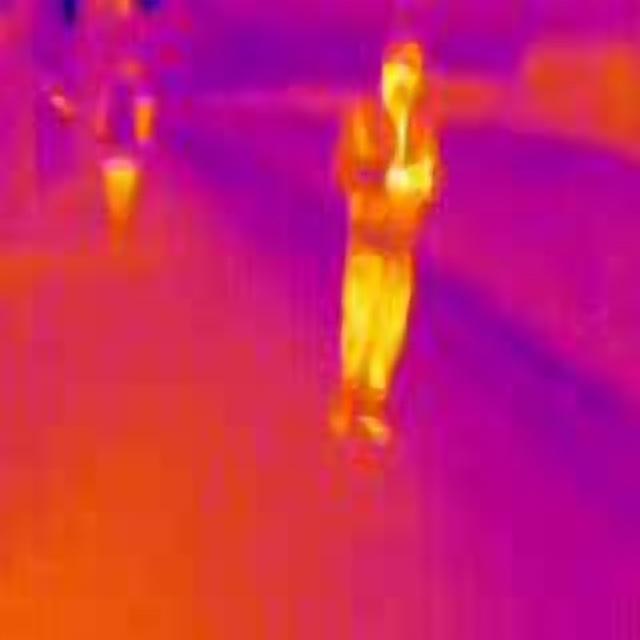
Detected objects:
label: person
label: person